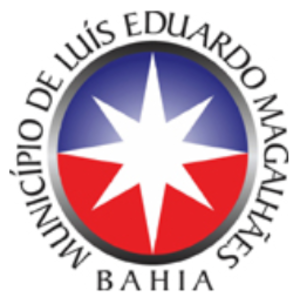
Luís Eduardo Magalhães est une municipalité brésilienne de l'État de Bahia et la microrégion de Barreiras.